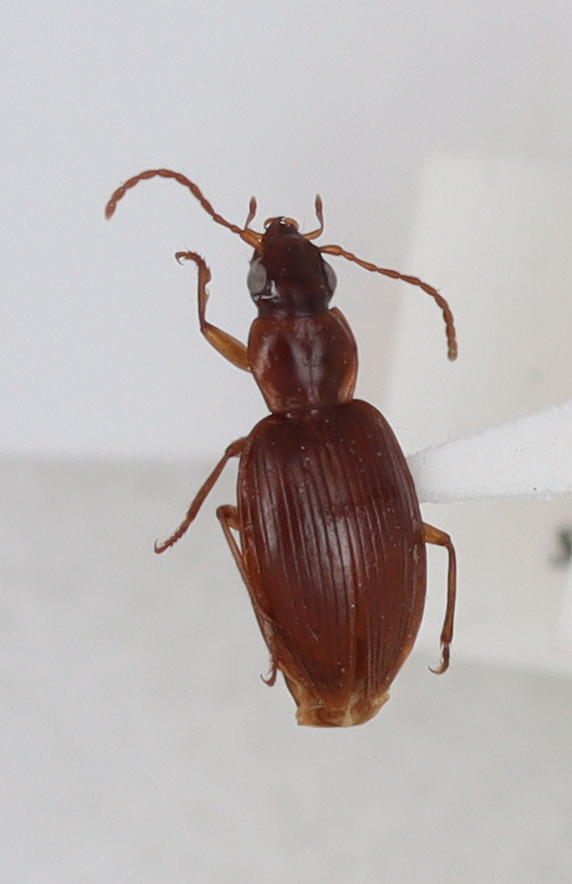
Scientific name: Blackburnia kilauea
Plot: 15
Trap: S
Collected: 20190508